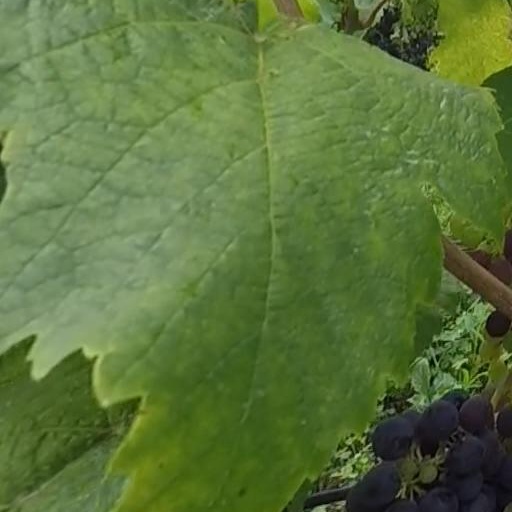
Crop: grape